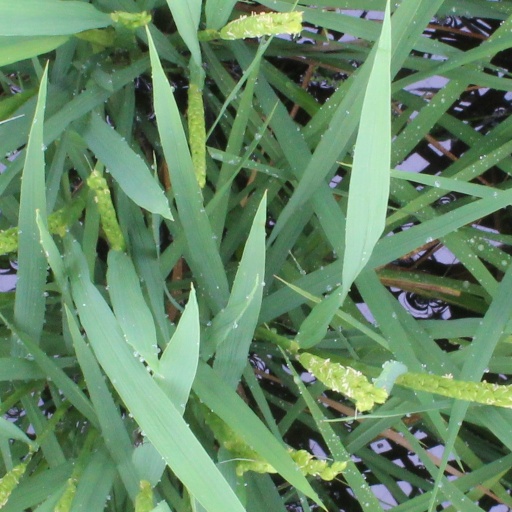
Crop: rice